Tony Drago

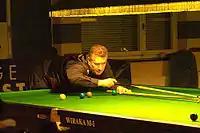
Drago playing during the Swiss Open in 2005

Drago's highest snooker world rankings position was number ten (in 1998). He has reached two major finals — the 1991 World Masters (losing to Jimmy White), and the 1997 International Open (losing to Stephen Hendry — Drago's only ranking event final, and his first run past the quarter-finals of any ranking event). He reached the quarter-finals of the World Championship in 1988. He has appeared in the tournament 11 further times, most recently in 2004/2005, with five further last-sixteen runs. He lost to Matthew Stevens in three successive years — 8-13 in the last 16 in 1999, 2-10 in the 2000 first round, and 1-10 in the 2001 first round.